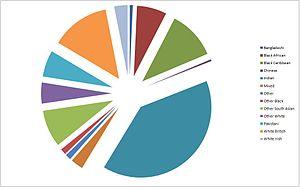
Wembley est une banlieue du nord-ouest de Londres qui forme la partie nord du district de Brent. Elle se situe à 13 km au nord-ouest de Charing Cross, centre de Londres. Wembley a connu dans les années 2000 une importante phase de rénovation afin d'accueillir les Jeux olympiques de 2012.